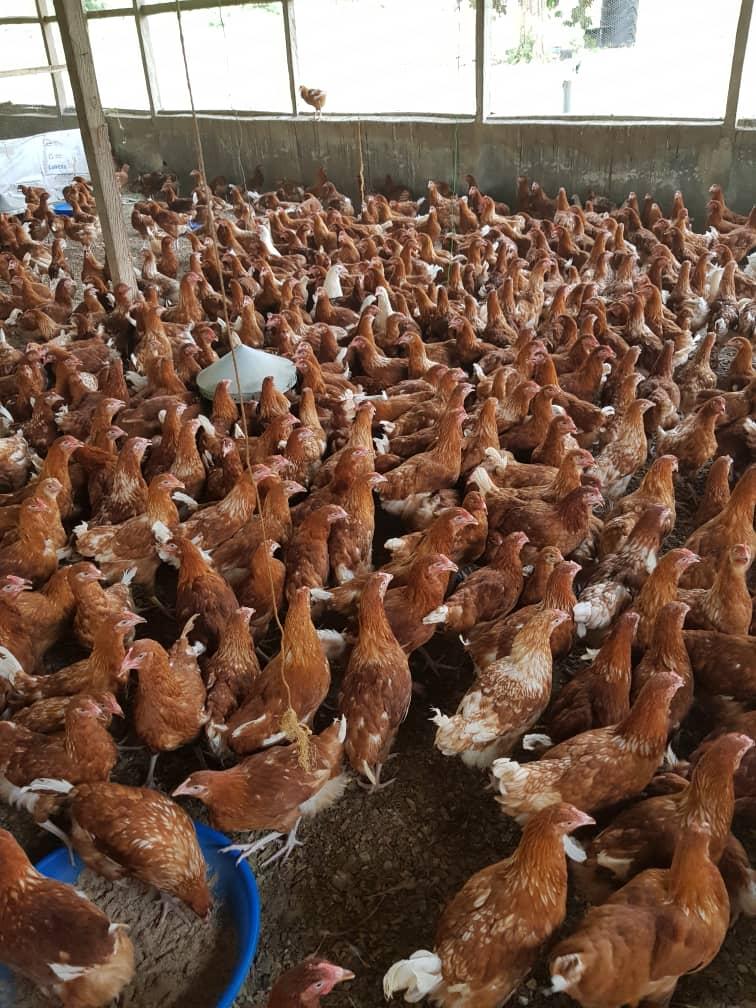
Ni kuku wengi sana wakiwa wamekusanyika ndani ya banda kubwa . Kuku hawa wana rangi ya kahawia na weupe. Wametawanyika kote sakafuni. Kuna vyombo vya kulishia na kunywewa vikiwemo na pia kuna kuku mmoja ambaye ako juu ya nondo za banda.